Luuk de Jong

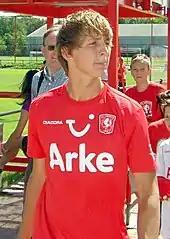
De Jong with Twente in 2010

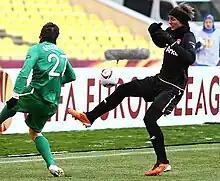
Luuk de Jong (right) in a 2011 Europa League match against Rubin Kazan

On 17 January 2010, De Jong made his debut for Twente as a substitute in an Eredivisie match against FC Utrecht. He scored his first goal for the club in a 2–1 win over NEC Nijmegen on 28 February. He ended the season with two goals from 12 appearances in the Eredivisie as the Enschede club won its first ever Dutch championship.